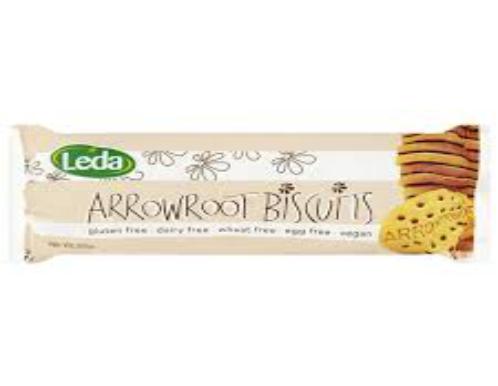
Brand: Arrowroot biscuits
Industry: Food